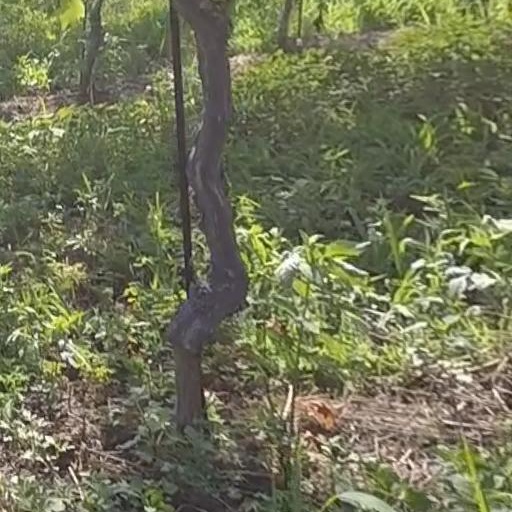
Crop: grape